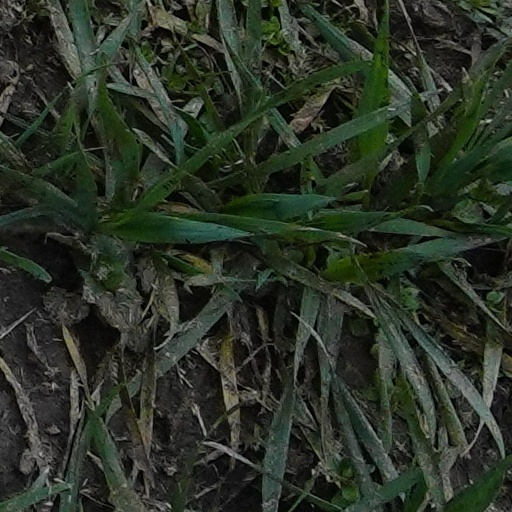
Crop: wheat